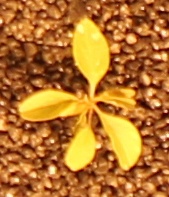
Label: Palmer Amaranth